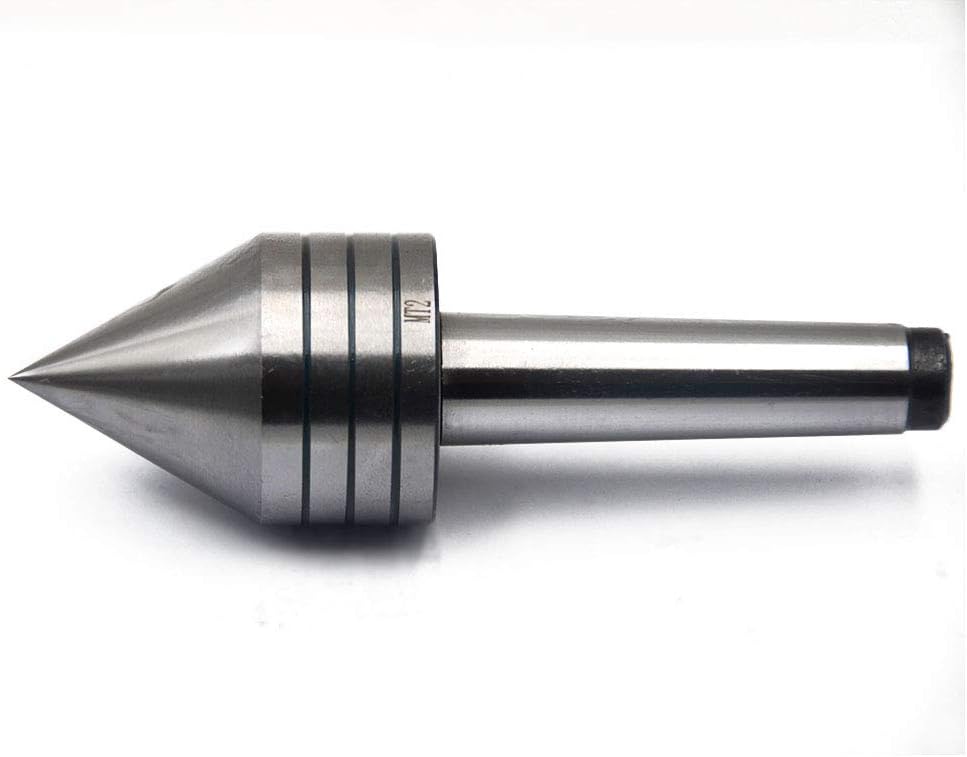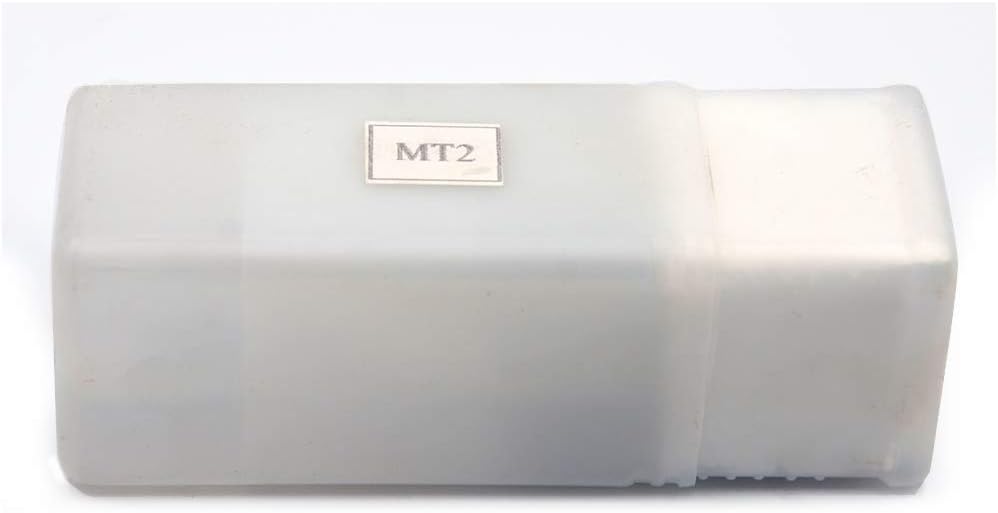
Oudtinx Woodworking MT2 Heavy Duty Live Tailstock Center
Category: Tools & Home Improvement
Heavy duty #2MT live tailstock center with a 60 degree point. 1.Huge live center for heavy duty workpieces.2. Cone is 2-1/2" long, by 1-11/16" diameter. This center is large and strong with precision bearings. It runs very true and is also well balanced and smooth for effective turning. Ideal to support your work at the tailstock end of your lathe.
Features: Large live lathe center | 60-degree point | Huge live center for heavy duty workpieces | Ball bearing precision; turns smoothly | Cone is 2-1/2" by 1-11/16" overall diameter